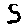
Label: 5